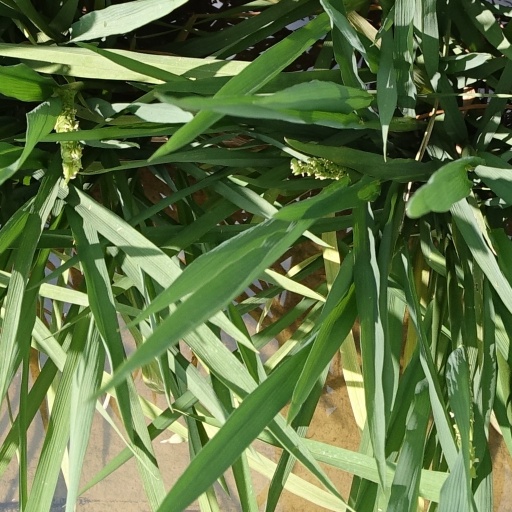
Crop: rice